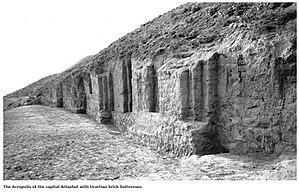
Photographie ancienne des fouilles d'Artaxata, avec des constructions datant de l'Urartu.
Artaxata ou Artaxate est une ancienne capitale du royaume d'Arménie. La ville était située à l'emplacement de l'actuel village de Lusarat.